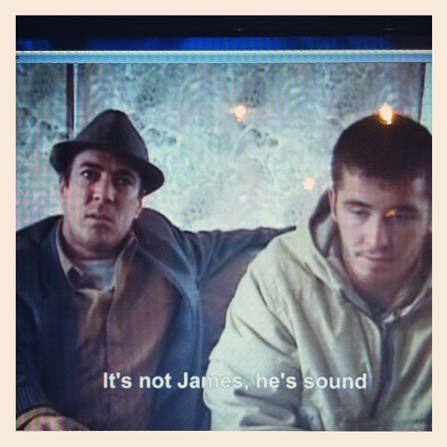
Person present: No